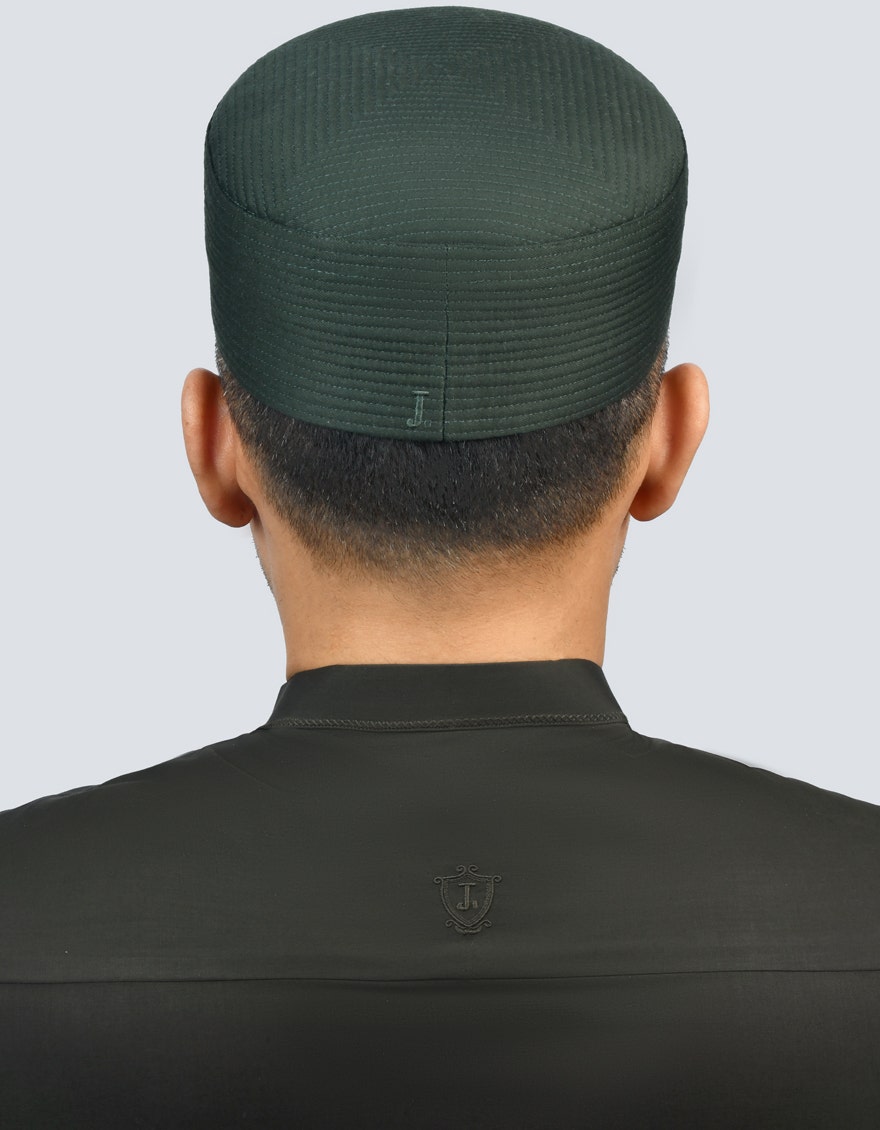
dark green khalil hat